Battles of Chief Pontiac

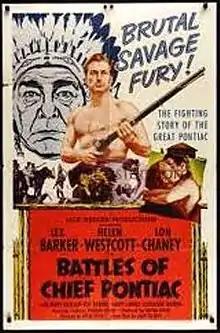
Theatrical release poster

Battles of Chief Pontiac is a 1952 American quasi-historical film directed by Felix E. Feist. The drama features Lex Barker, Helen Westcott and Lon Chaney Jr.